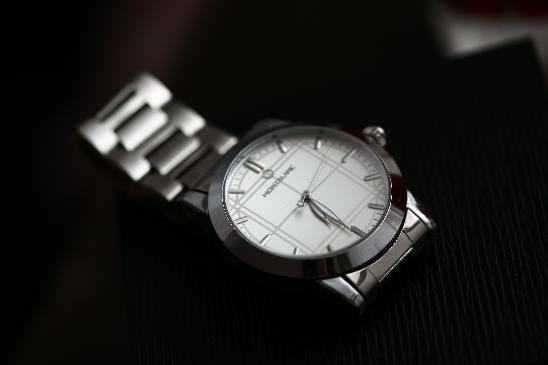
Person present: No